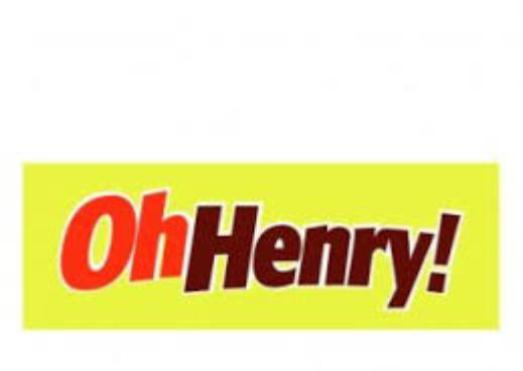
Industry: Food